Robert Greene (filmmaker)

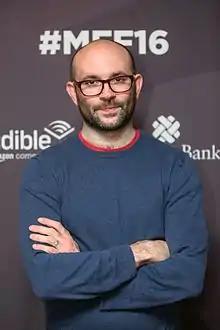
Greene in 2016

Robert Greene (born May 25, 1976) is an American documentary filmmaker, editor, and writer. His documentaries include "Procession", "Bisbee '17", "Kate Plays Christine", "Actress", and "Fake It So Real". He was named one of the 10 Filmmakers to Watch in 2014 by "The Independent", and is "filmmaker-in-chief" at the Murray Center for Documentary Journalism at the University of Missouri, beginning in 2015.